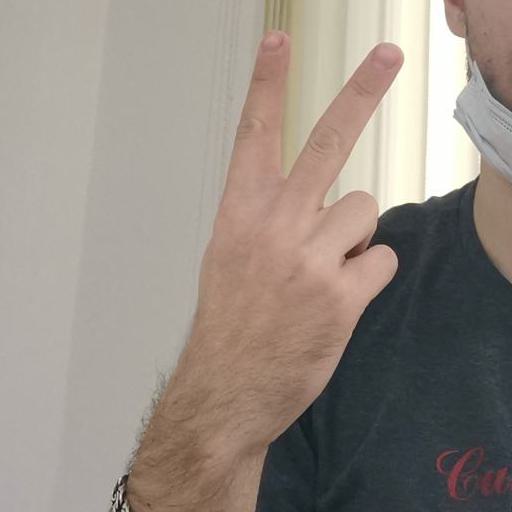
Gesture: peace_inverted